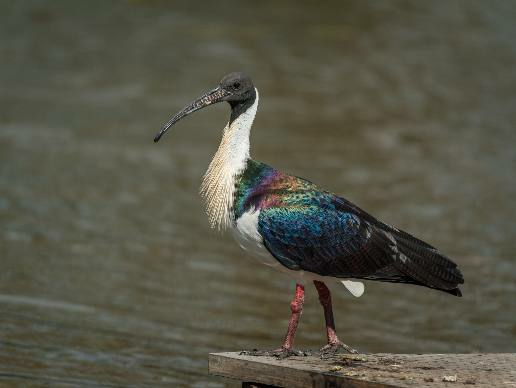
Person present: No